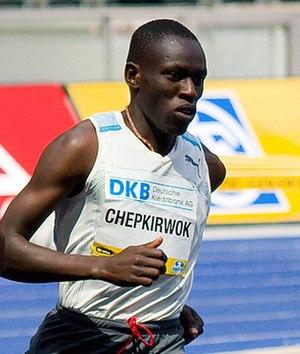
Abraham Chepkirwok est un athlète ougandais, spécialiste du demi-fond.